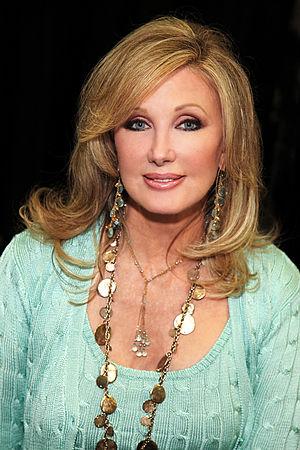
Morgan Fairchild est une actrice américaine, née Patsy Ann McClenny le 3 février 1950 à Dallas, Texas.